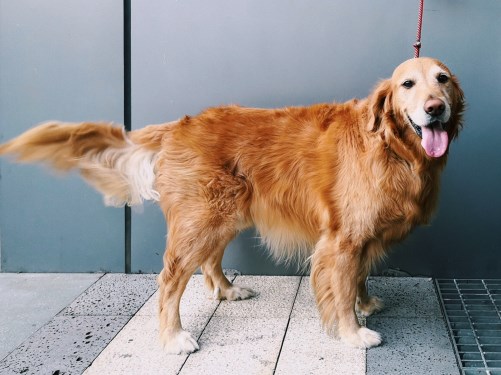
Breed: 5355-n000126-golden_retriever